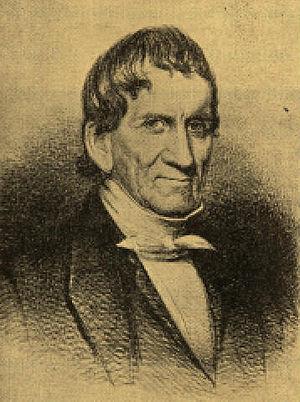
Portrait de Moses Sheppard (1771-1857)